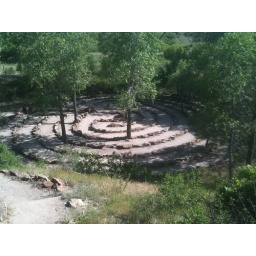
The prayer labyrinth at the Sanctuary in castle rock